Pauline Cheek Barton House

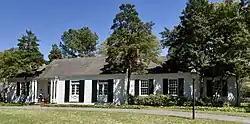
The house in 2017

The Pauline Cheek Barton House is a historic house in Memphis, Tennessee. It was designed in the Colonial Revival style by architect Walk Claridge Jones, Sr., and built in 1937. It has been listed on the National Register of Historic Places since September 7, 1995.